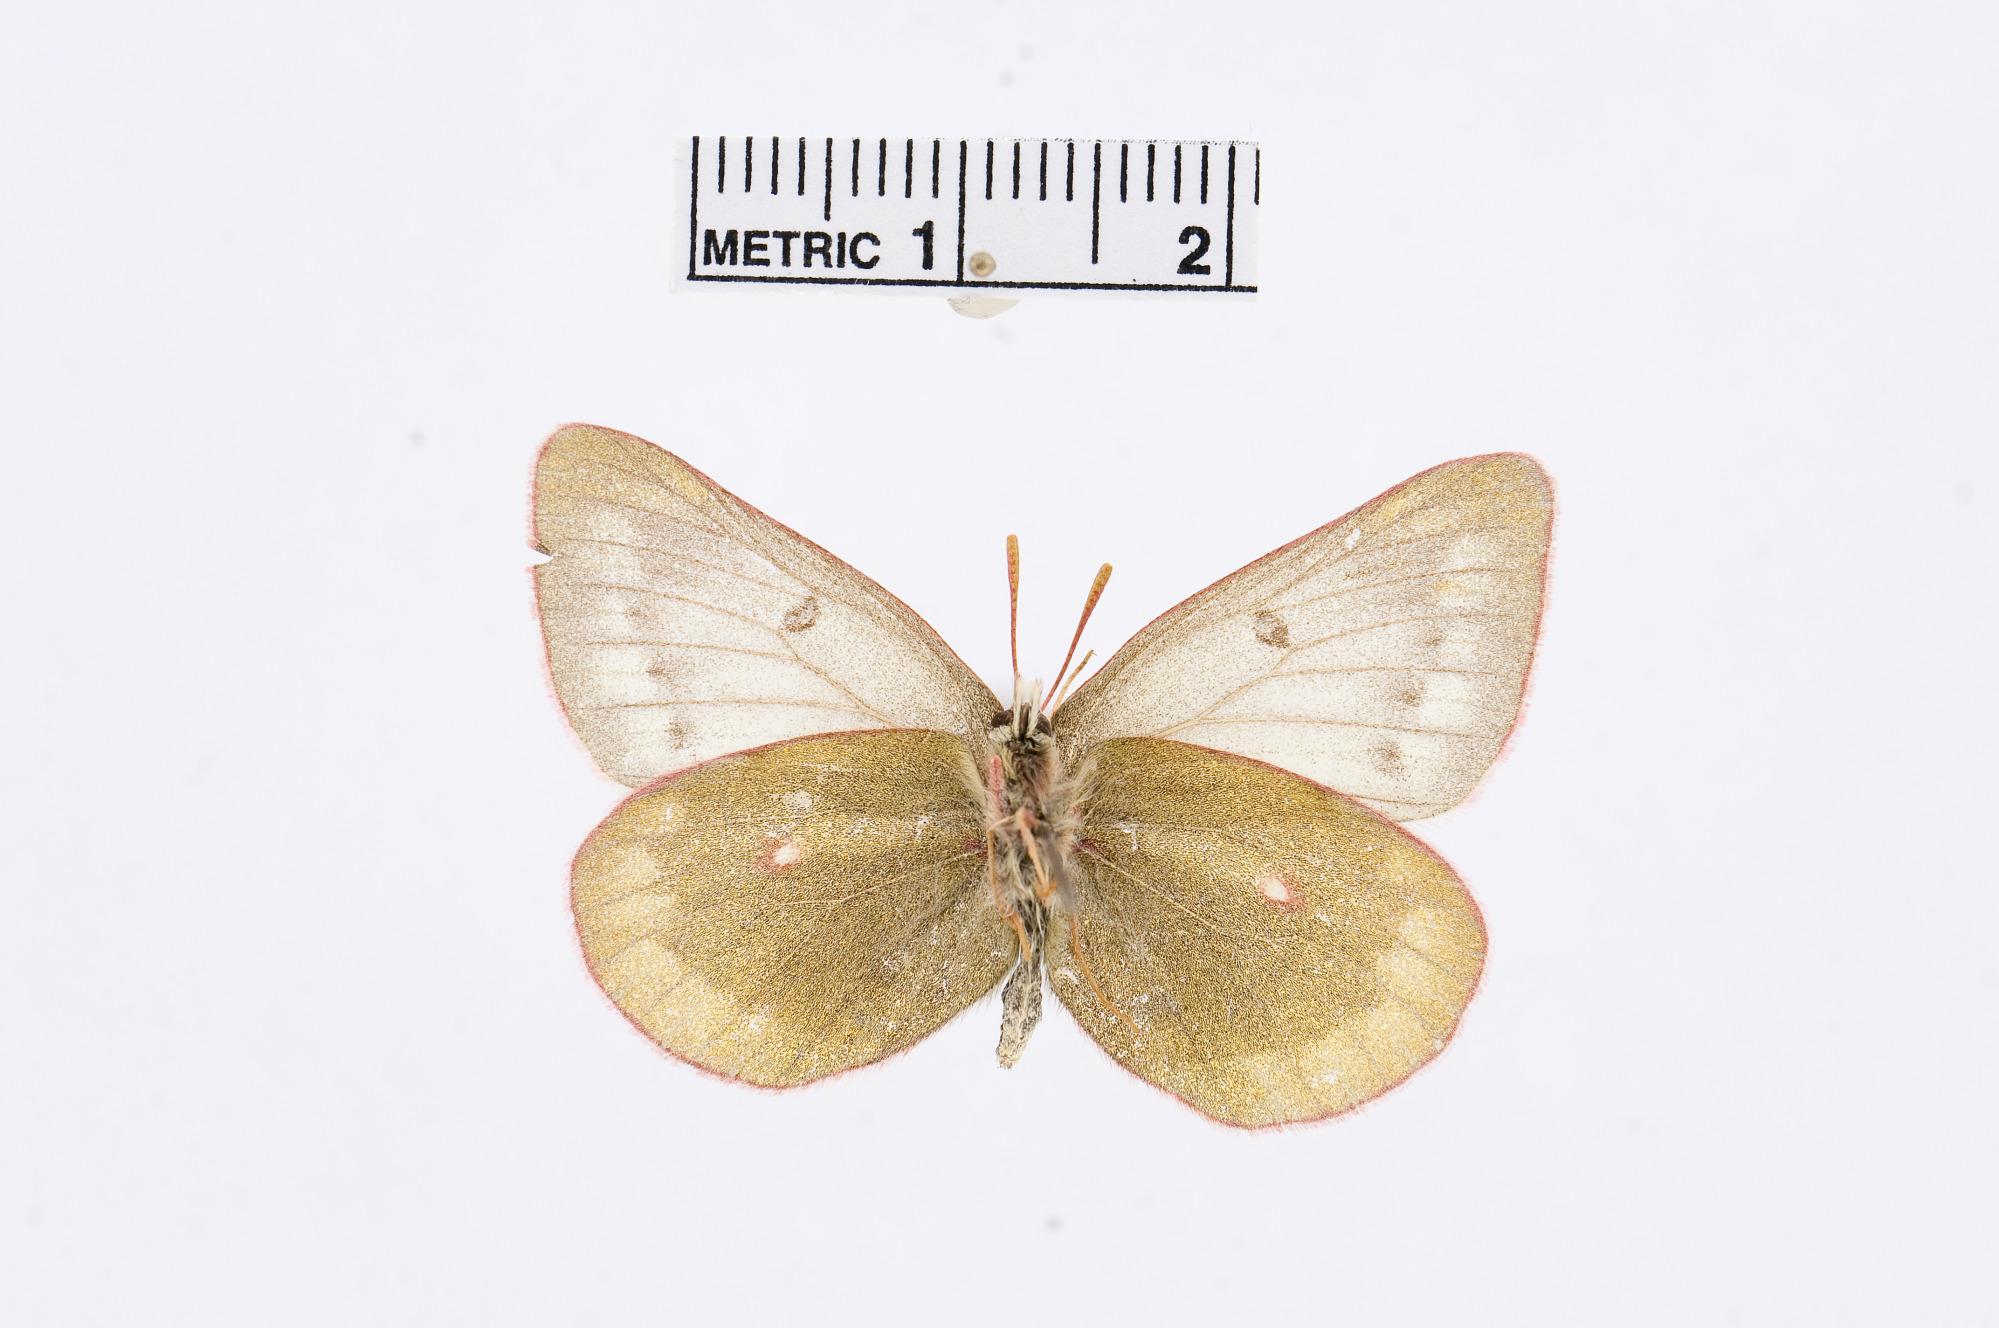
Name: Colias nastes
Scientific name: Colias nastes Boisduval, 1832
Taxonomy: Animalia, Arthropoda, Insecta, Lepidoptera, Pieridae, Coliadinae